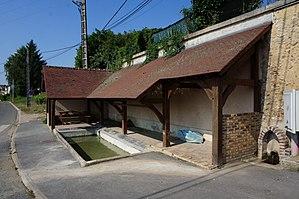
vue de Morangis (Marne).
Morangis est une commune française, située dans le département de la Marne en région Grand Est.